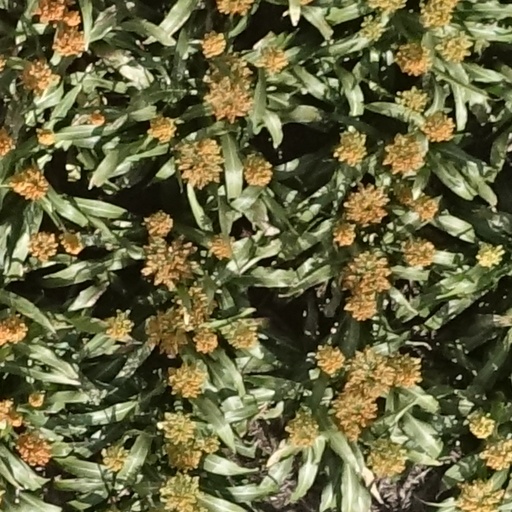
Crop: sorghum